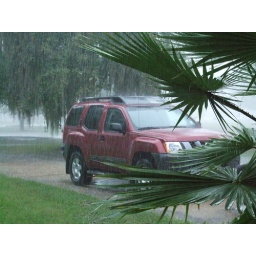
So now I am in the house and the groceries are sitting in the car.